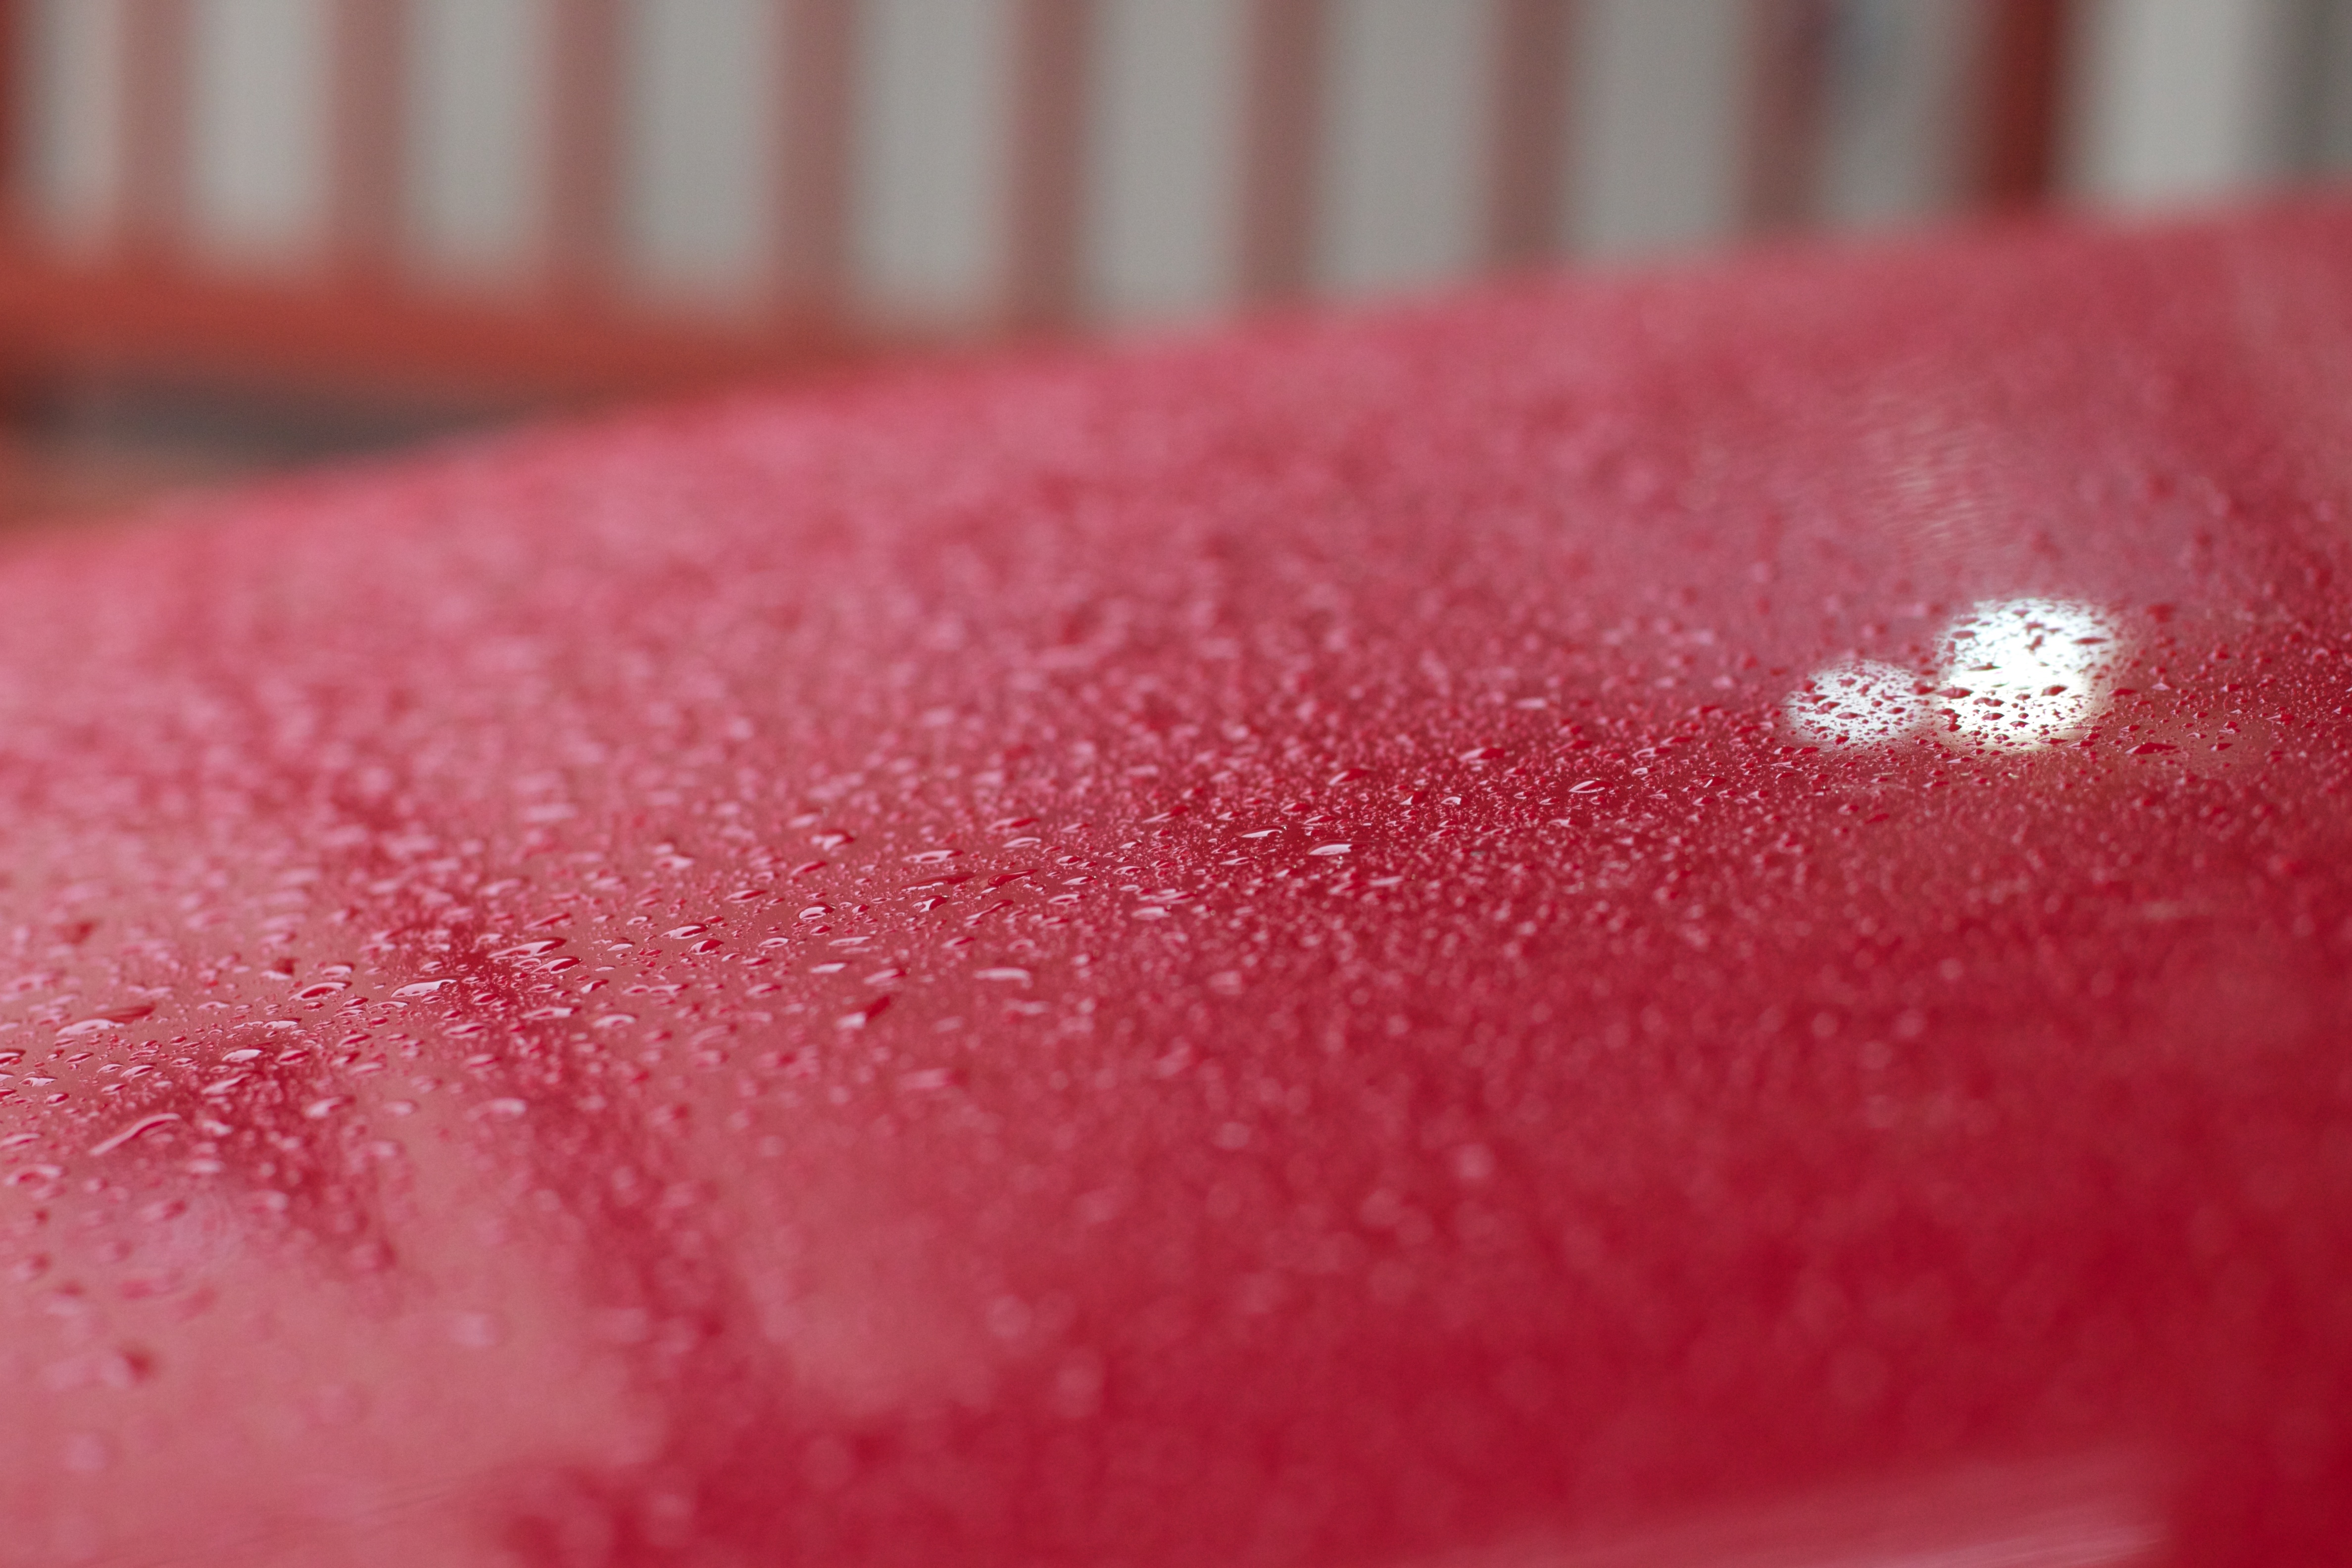
flower, petal, red, produce, color, pink, lip, mouth, close up, lipstick, cosmetics, macro photography